Mabel Tainter Memorial Building

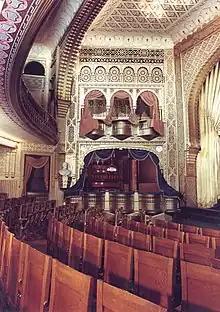
The interior of the Theater.

As the name of the society indicates, the building was also intended to become Menomonie's public library, replacing the public library in second-floor rooms across Main Street. The city library donated (subject to recall) 745 of its 3,000 volumes to the new library, distributing the rest to the public schools. In addition, Captain Tainter donated his 3,000 volume collection. The city also provided $200 a year to the new library. The Mabel Tainter Memorial Library opened January 21, 1891 with nearly 4,000 volumes.